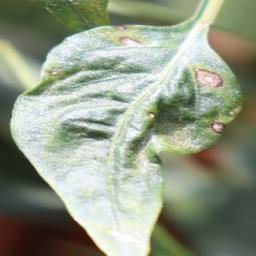
Label: cercospora